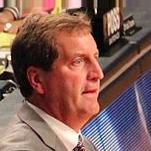
Age: 55